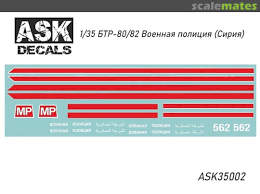
Label: BTR